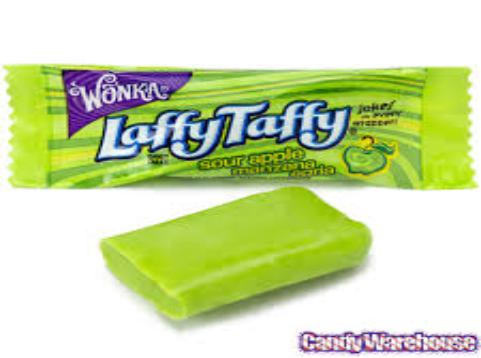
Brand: Laffy Taffy
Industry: Food